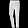
Label: Trouser